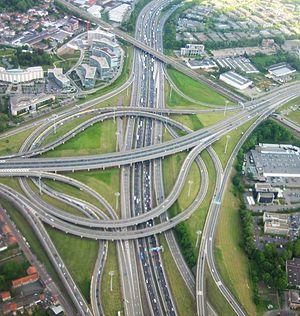
Société de masse est une expression forgée dans les années 1950 par des sociologues pour qualifier le monde contemporain depuis l'apparition de l'industrialisation, à la fin du XVIIIᵉ siècle. Plus largement, elle renvoie aux idées de culture de masse et de médias de masse.
Le réseau autoroutier belge est très développé et bénéficie de la deuxième plus forte densité en Europe, la Belgique n'étant devancée que de peu par les Pays-Bas. Sa longueur totale est de 1 763 kilomètres.